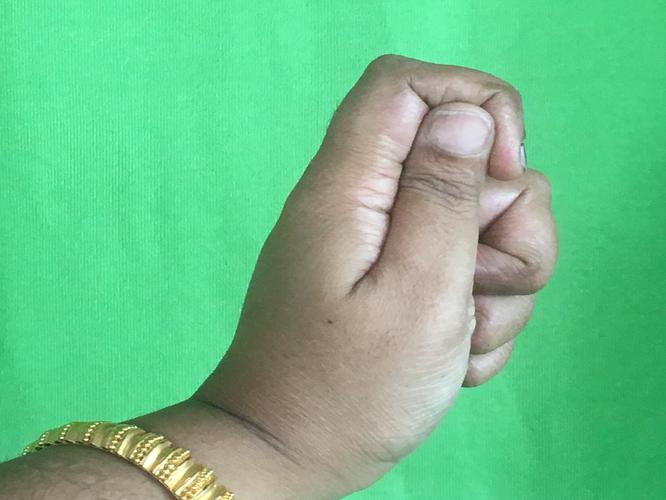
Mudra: Kapith
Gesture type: single_hand